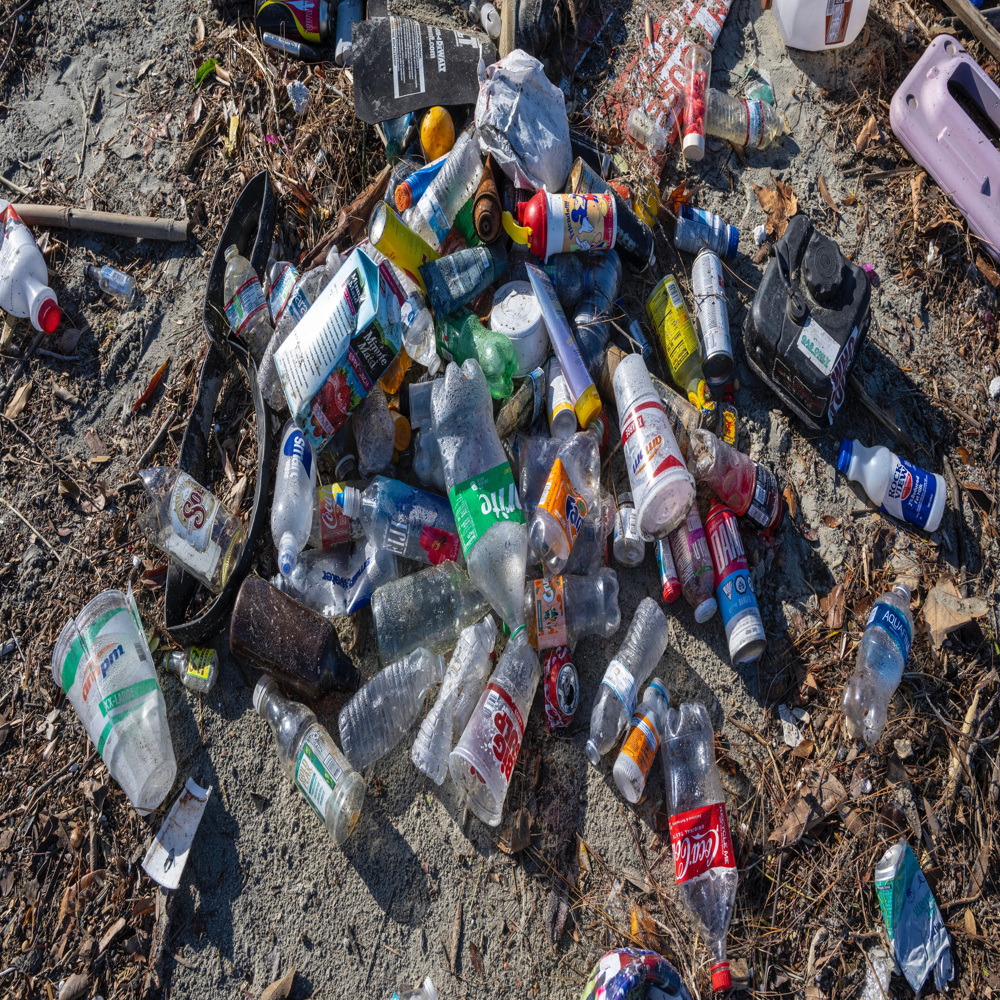
Body of water present: no
Land polluted: yes
Water polluted: no
Pollution percentage: 40%